Heavy tank

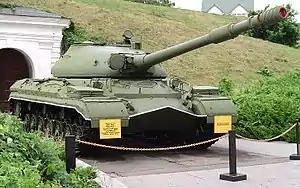
Cold War-era Soviet heavy tank T-10

The immediate post-war period saw the final fielding of heavy tanks, including the US M103 heavy tank, the British FV214 Conqueror, and the French ARL 44 (in very limited numbers for the ARL 44), all in response to the Soviet heavy tanks of the period. The largest tank guns were approaching maximum calibre whose shell could still be handled by the crew, even using awkward two-part ammunition (separate projectile and propellant case, similar to battleship guns), which greatly slowed their rate of fire. Thanks to improved shell designs and fire control technology improving accuracy, postwar medium tanks were catching up to heavy tanks in firepower. The tactical value of heavy tanks thus declined to the point that no new designs were fielded; the heavily armed mediums came to be known as the main battle tank (MBT). Doctrine held that less expensive self-propelled artillery could serve in the infantry support role. The weight of MBTs quickly increased during the Cold War, and most third generation MBTs including the M1 Abrams, Challenger 2, Leopard 2, Merkava, Arjun MBT, and Type 99 have weights similar to those of 1950s heavy tanks.